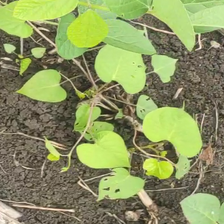
Weed species: Obscure_morning _glory(Ipomoea obscura)